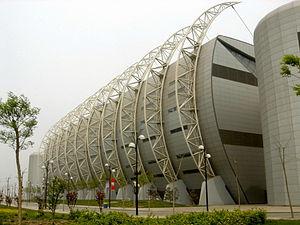
Le TEDA Football Stadium est un stade de football professionnel situé à Tianjin, en République populaire de Chine.